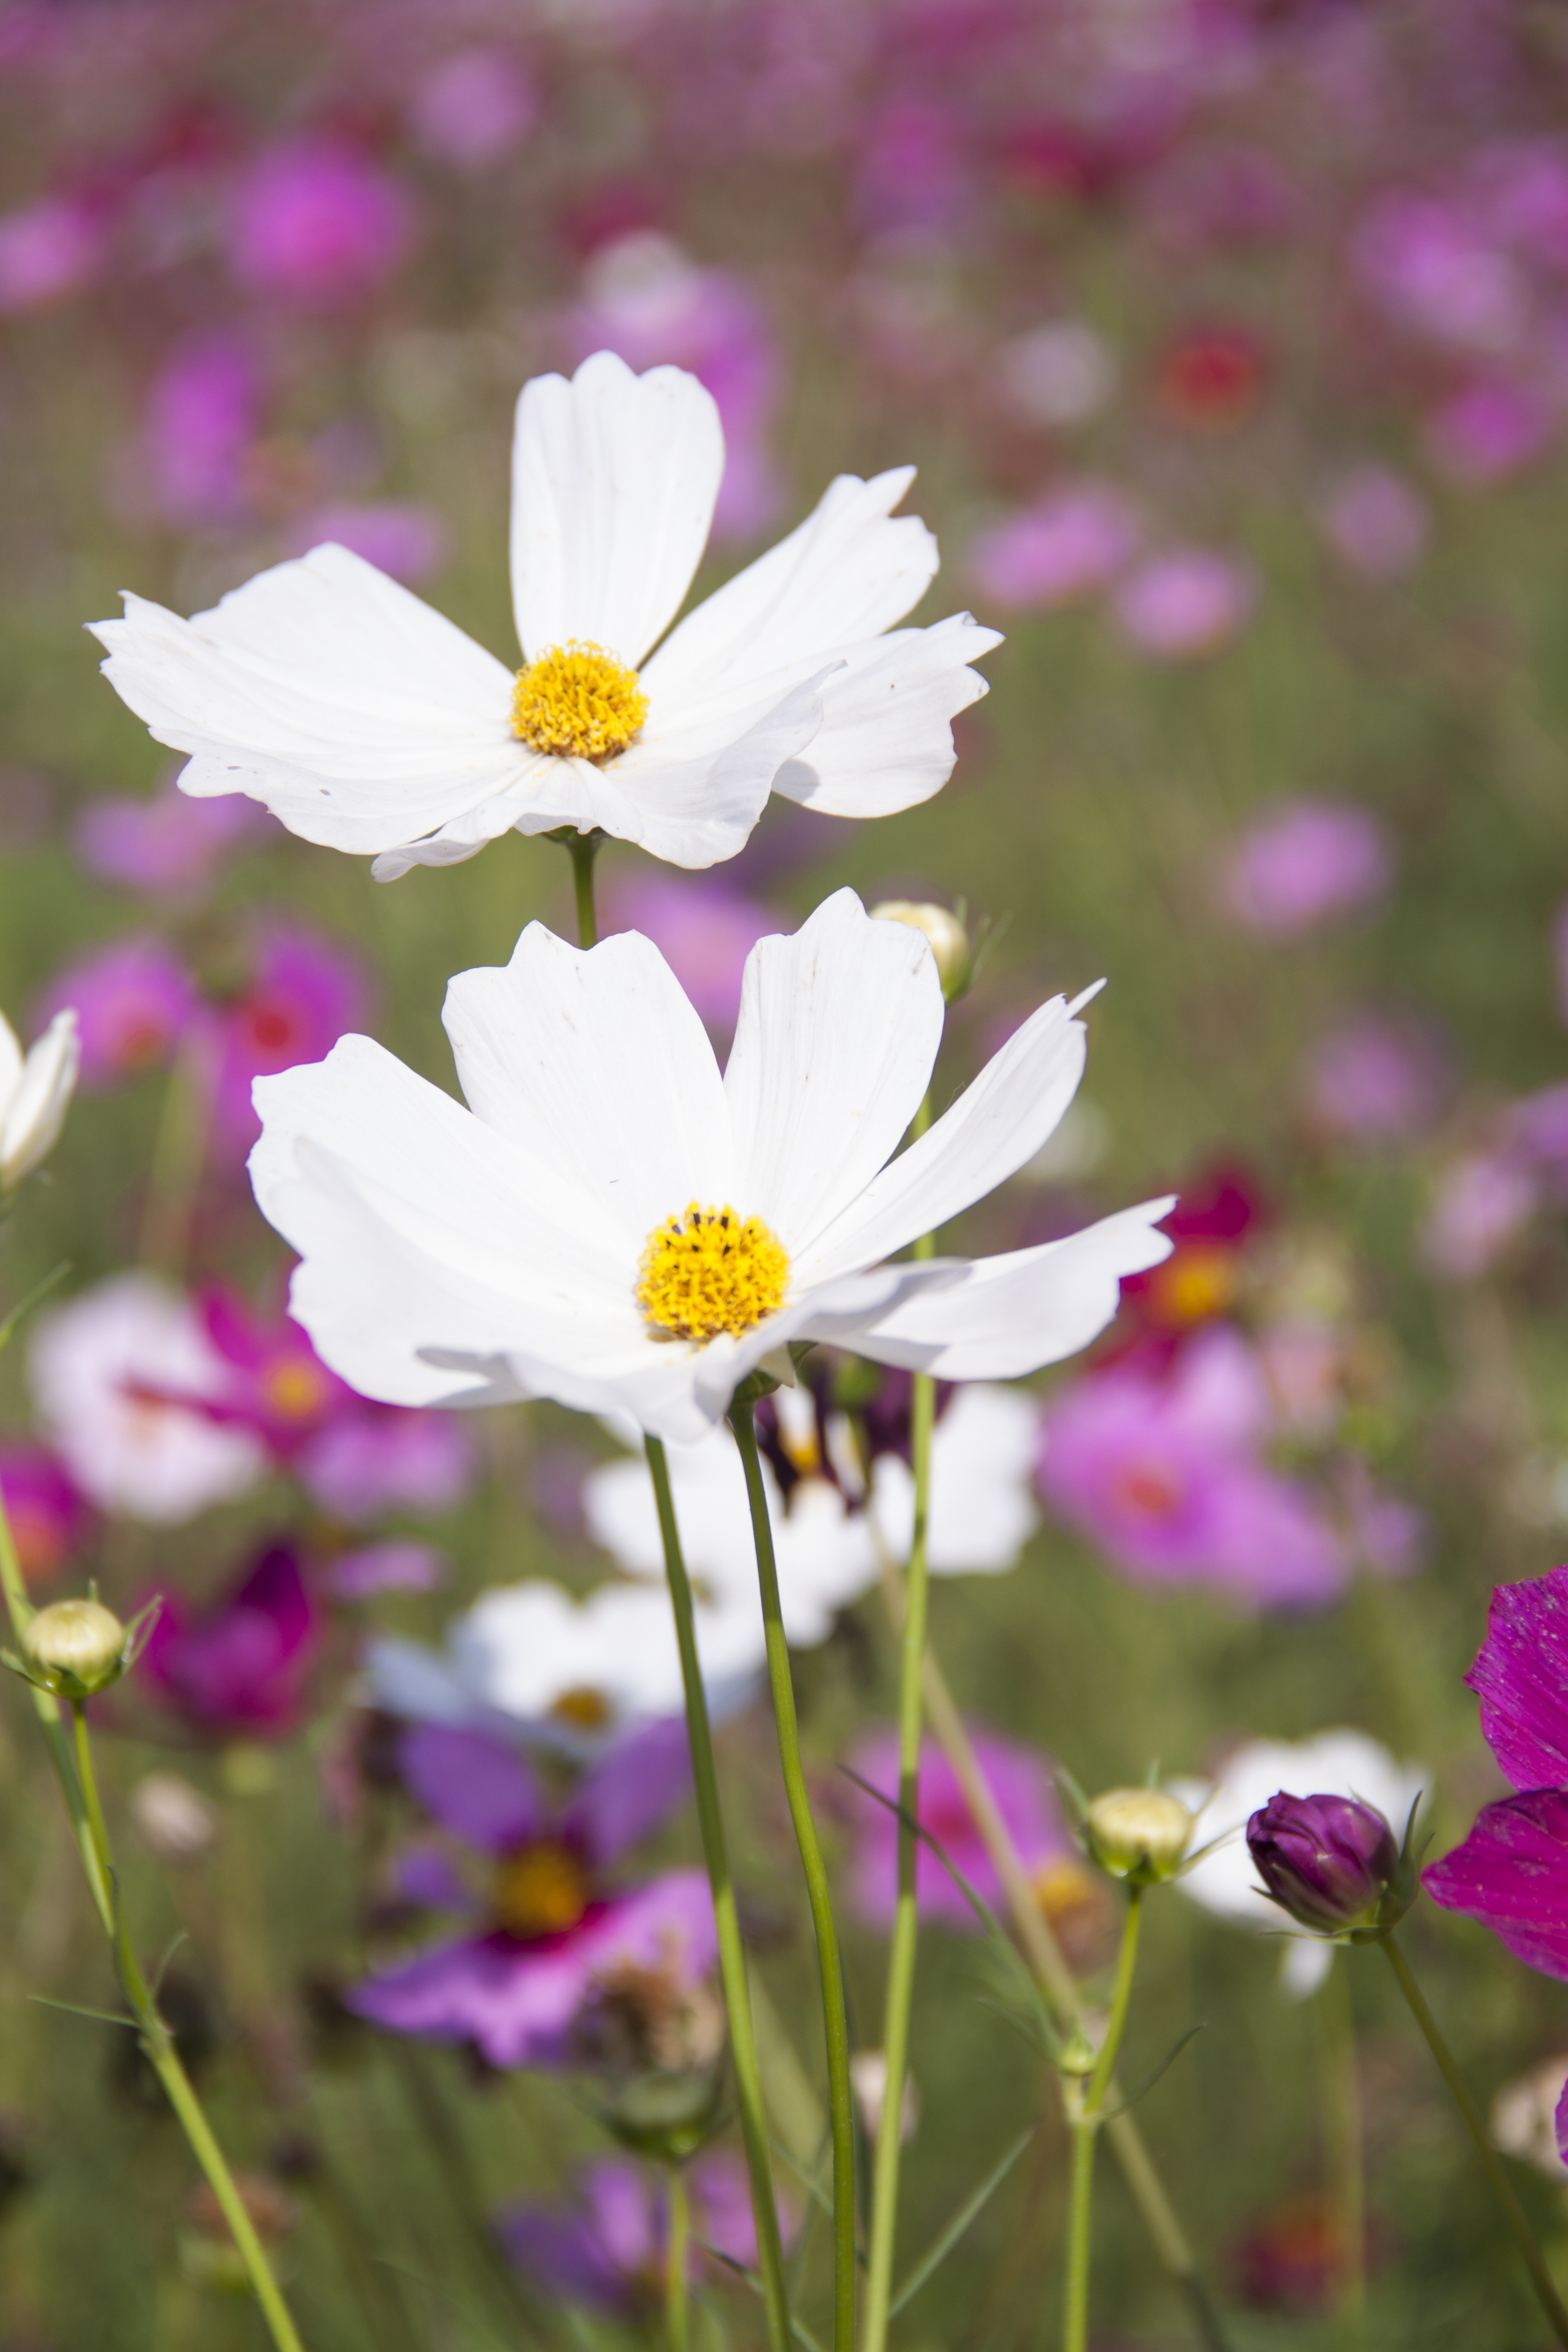
nature, blossom, plant, field, meadow, cosmos, flower, petal, bloom, macro, botany, flora, plants, wildflower, flowers, close up, macro photography, flowering plant, daisy family, annual plant, land plant, garden cosmos